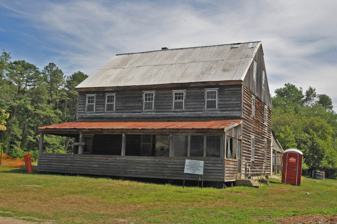
Building: Cedar Bridge Tavern
Country: United States of America
Year built: 1740
United States historic place Cedar Bridge Tavern U.S. National Register of Historic Places Cedar Bridge Tavern, Barnegat Township, New Jersey Show map of Ocean County, New Jersey Show map of New Jersey Show map of the United States Location 200 Old Halfway Road, Barnegat Township, New Jersey Coordinates 39°47′00″N 74°21′38″W / 39.7833°N 74.3605°W / 39.7833; -74.3605 Area 6 acres (2.4 ha) Built ca. 1740 Architectural style Federal NRHP reference No. 13000586 Added to NRHP August 7, 2013 The Cedar Bridge Tavern is a historic building located in the New Jersey Pine Barrens in Barnegat Township . It was built around 1740 and is believed to be the oldest intact bar in the United States.  It is located at the site of the last skirmish of the American Revolutionary War . It is on the National Register of Historic Places . History The Affair at Cedar Bridge or the Battle of Cedar Bridge While the Siege of Yorktown and surrender by Cornwallis is considered the last major conflict on American soil during the American Revolution, dozens of small engagements and skirmishes took place up to the signing of the Treaty of Paris . The last conflict took place on the Jersey Shore in 1782. On December 27, 1782, forces for the new republic led by Captains Richard Shreve and Edward Thomas were informed that notorious Loyalist John Bacon was in the vicinity of the tavern.  They engaged Bacon and his Loyalist bandits (known now as "Refugees") at Cedar Bridge.  A brief exchange of gunfire took place, and Bacon and his men were able to escape.  One Patriot was killed, and four were wounded. Four Loyalists were wounded, including Bacon. Historic site According to a 1981 survey by preservationists working with the New Jersey Office of Cultural and Environmental Services, the Cedar Bridge Tavern was estimated to have been built around 1740 close to a stage coach route between Camden and the Jersey Shore . The wood-sided tavern with the long front porch has served as a hotel, restaurant and bar for travelers. Ocean County purchased the property from its last owner, Rudolf Koenig, in 2008 for $120,000.  The structure still sits on dirt road and is surrounded by pine trees. It was added to the National Register of Historic Places on August 7, 2013. Ocean County is spending $2.2 million to refurbish and develop the site, including building a caretaker's cottage and an outdoor classroom facility. Historical reenactment The "Affair at Cedar Bridge" is reenacted each year on December 17. References